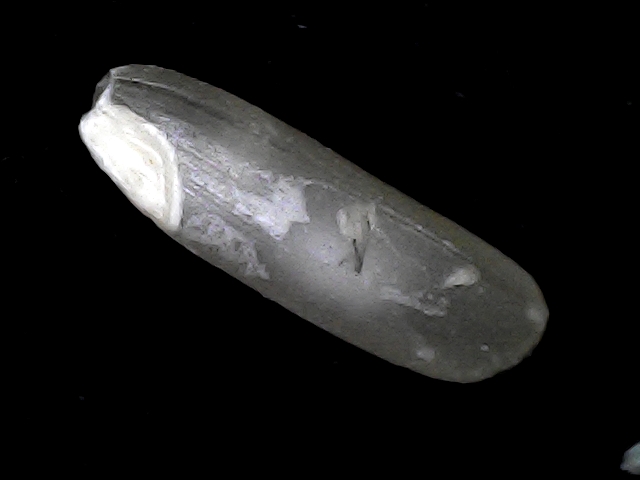
Rice variety: BD75